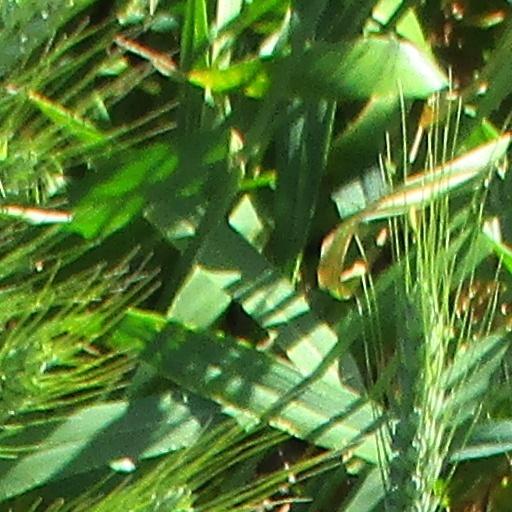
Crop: wheat